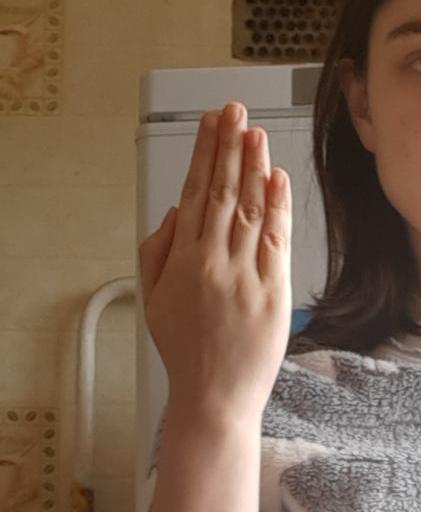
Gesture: stop_inverted